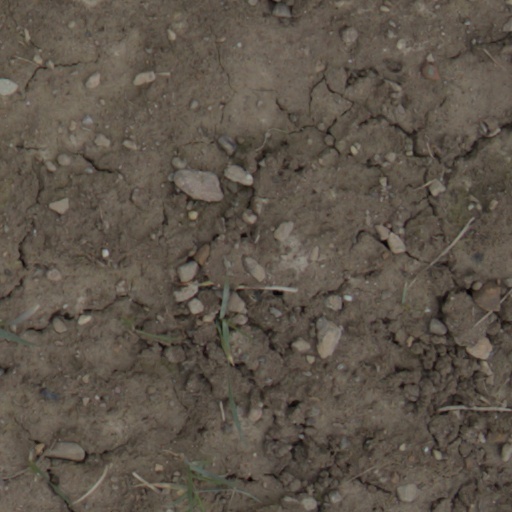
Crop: wheat